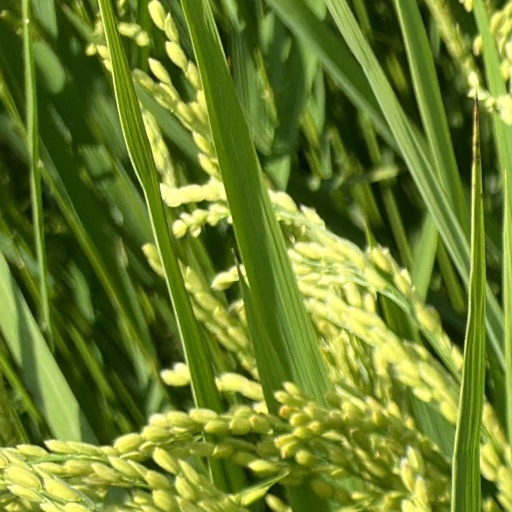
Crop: rice